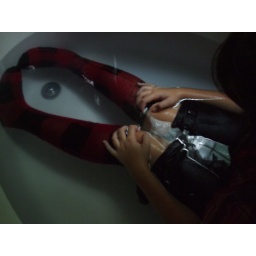
i think the reflection of the window in the water